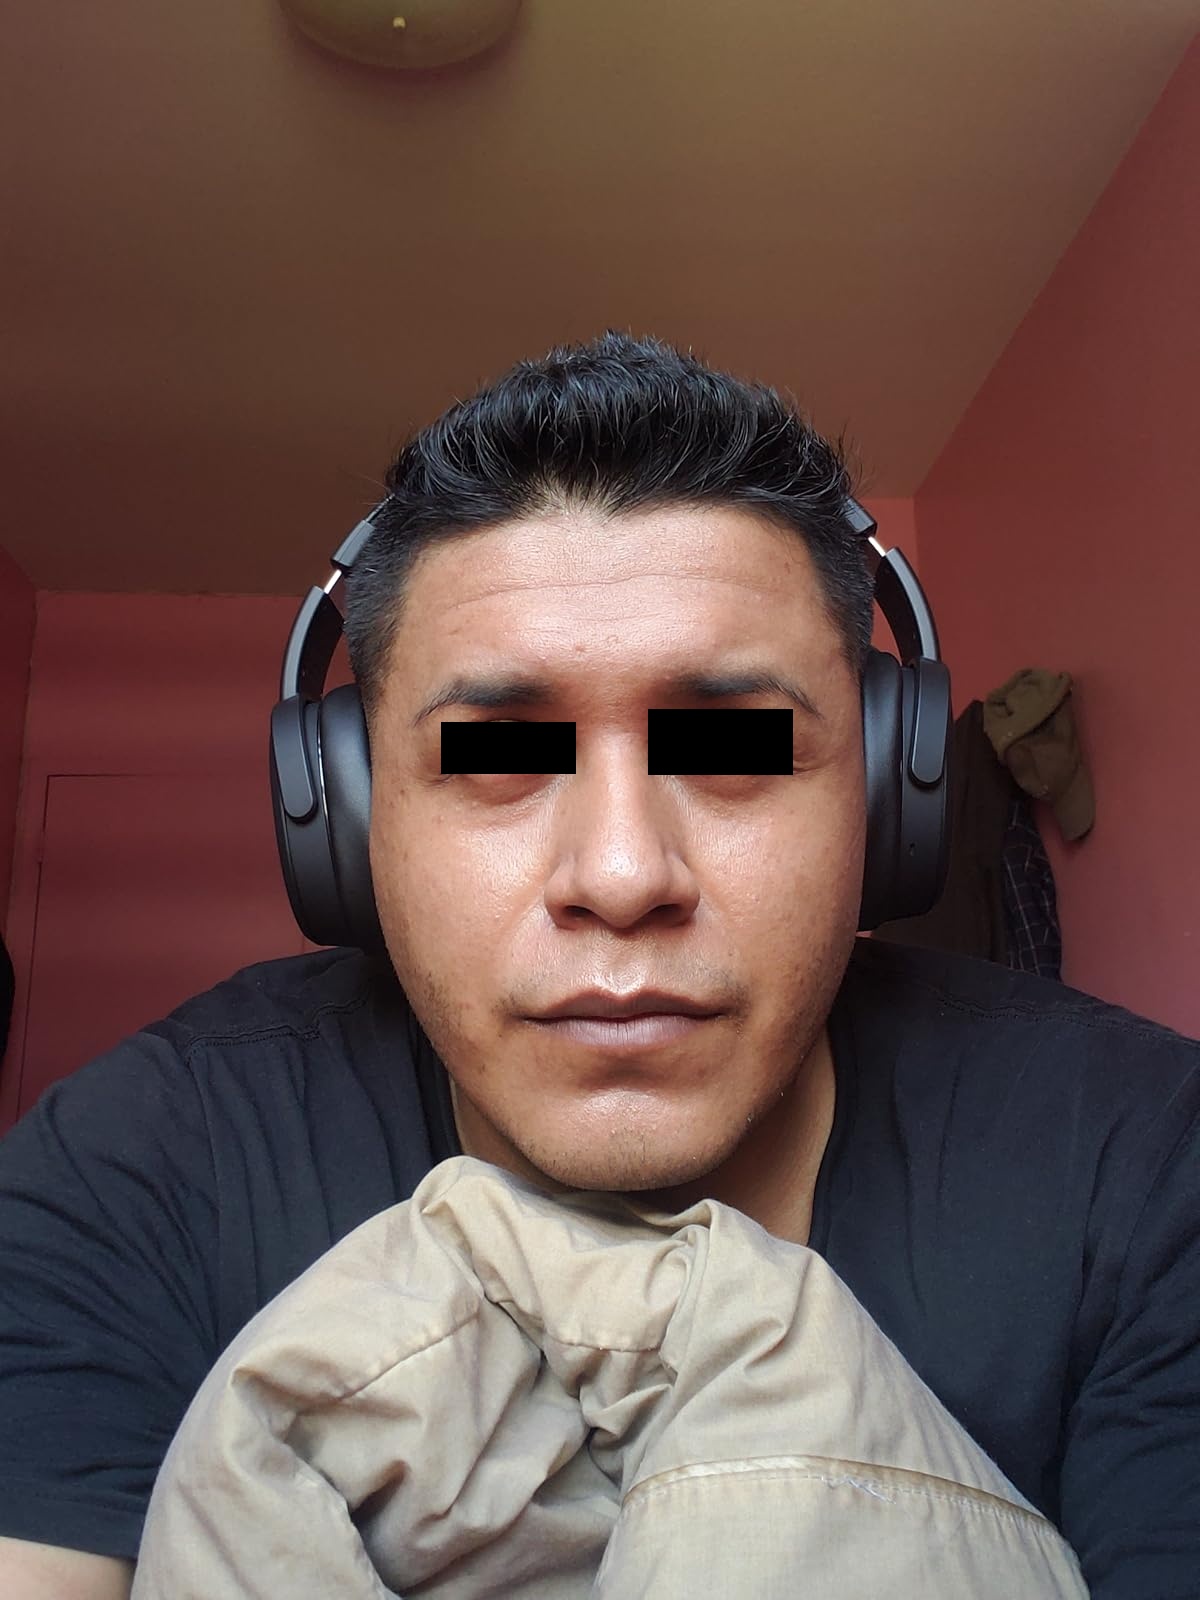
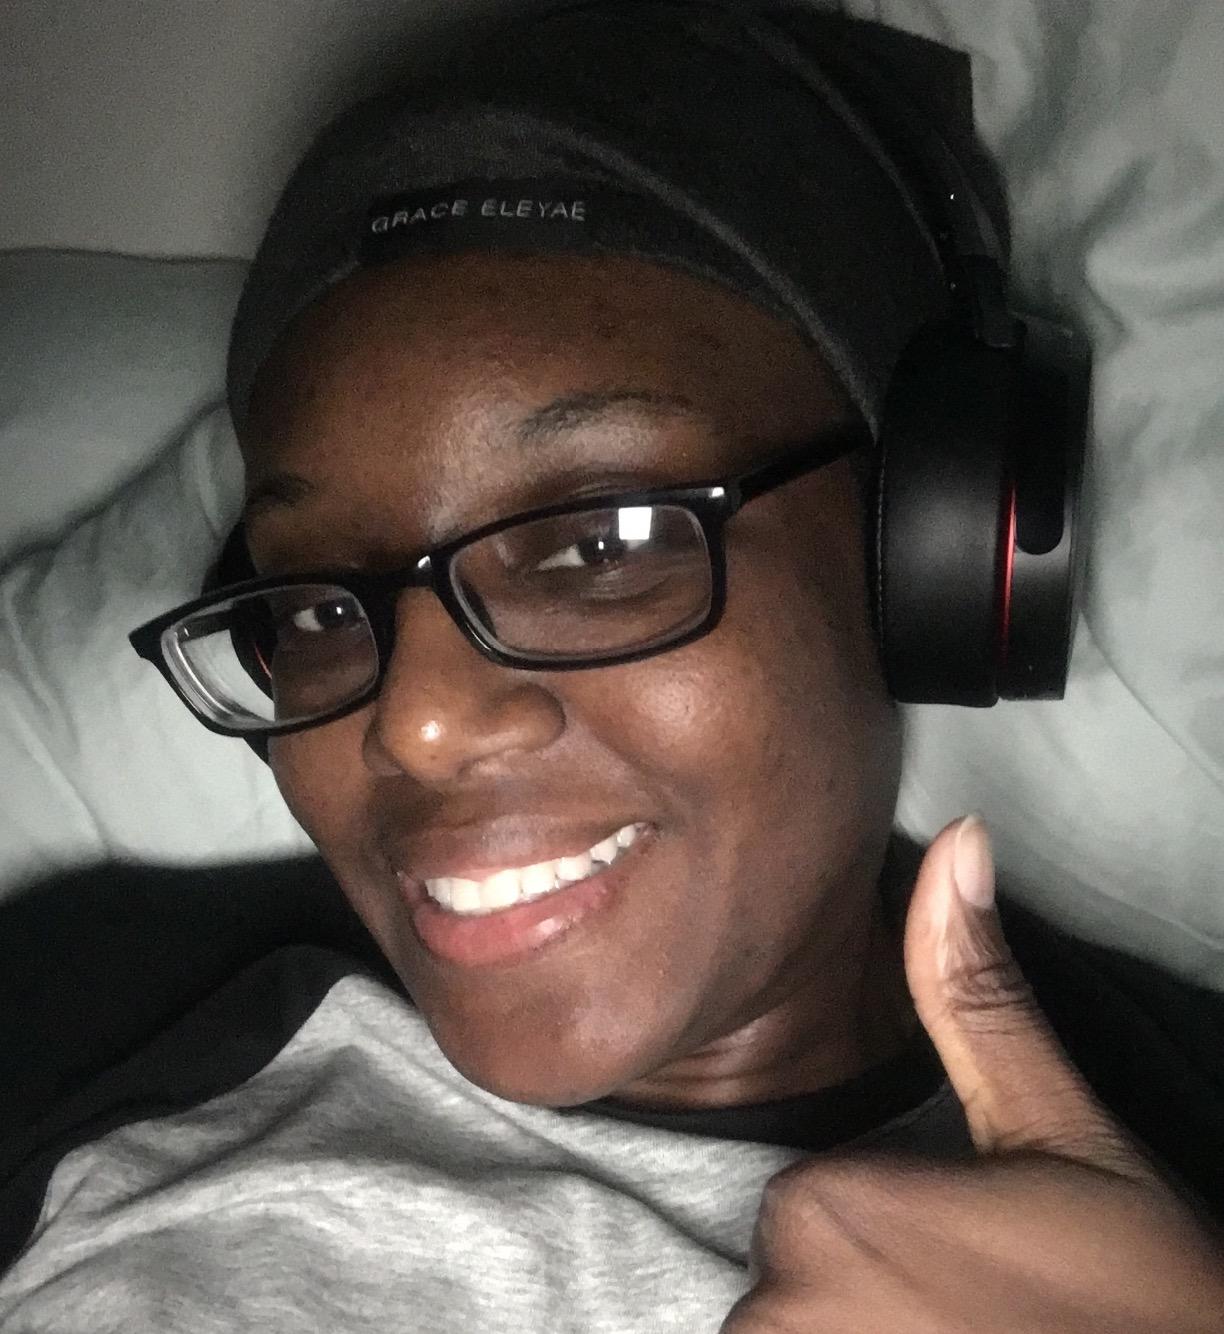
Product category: headphones
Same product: no